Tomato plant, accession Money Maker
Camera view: vertical (180 deg); turntable rotation: 240 degrees
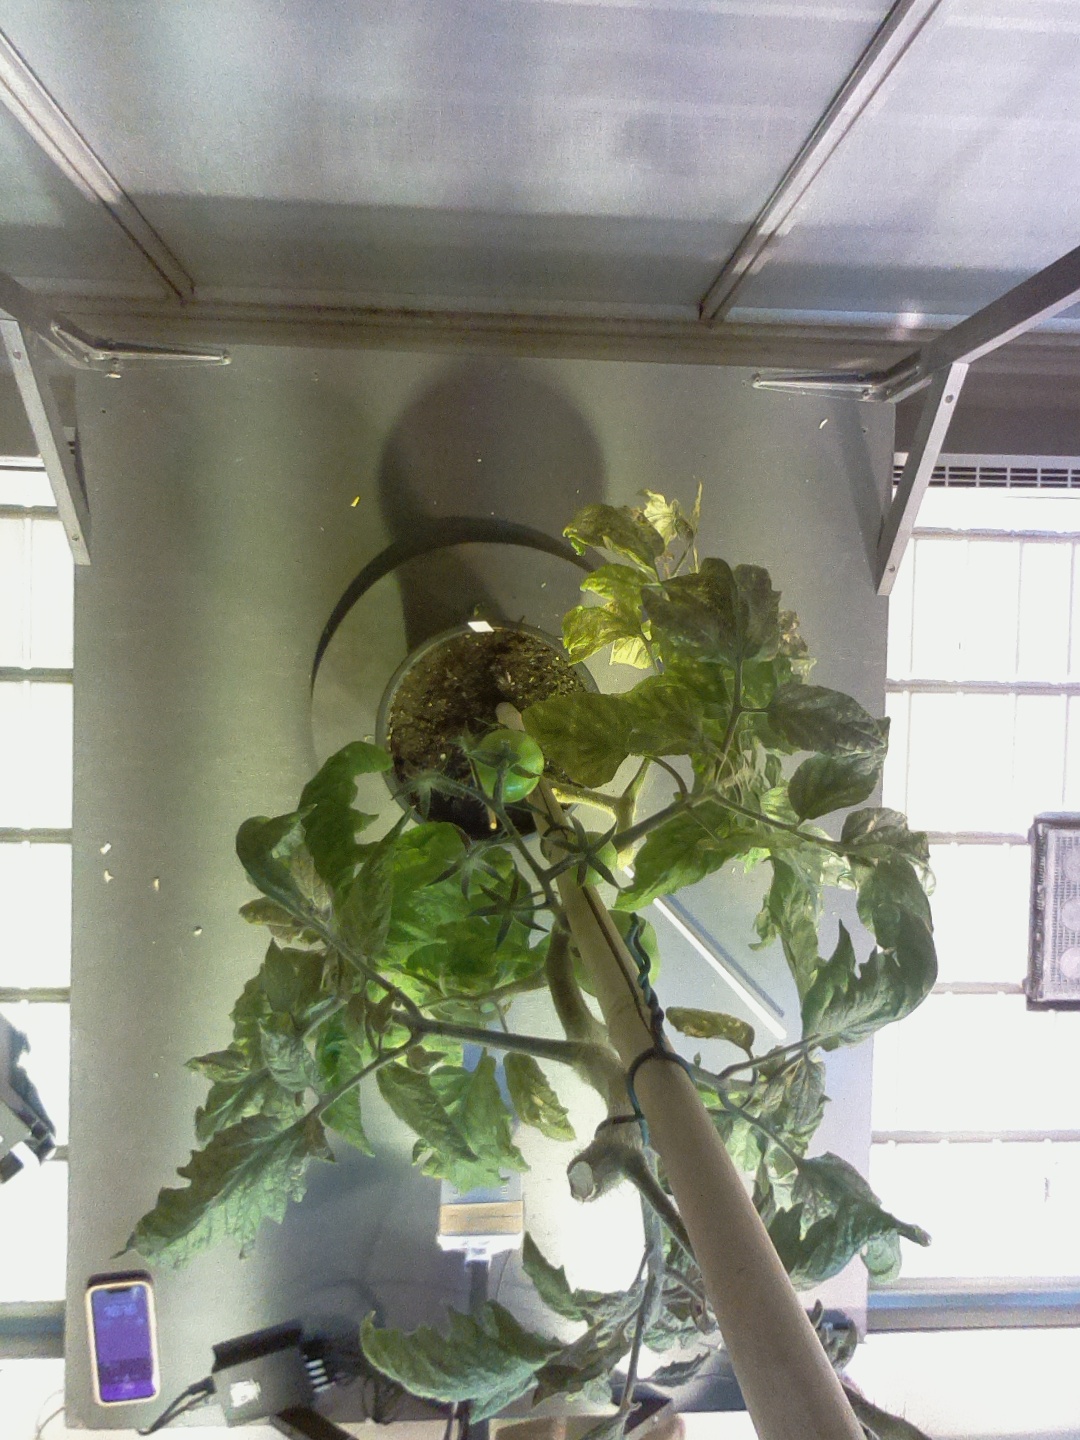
BBCH growth stage 75: 50%-60% of final fruit size